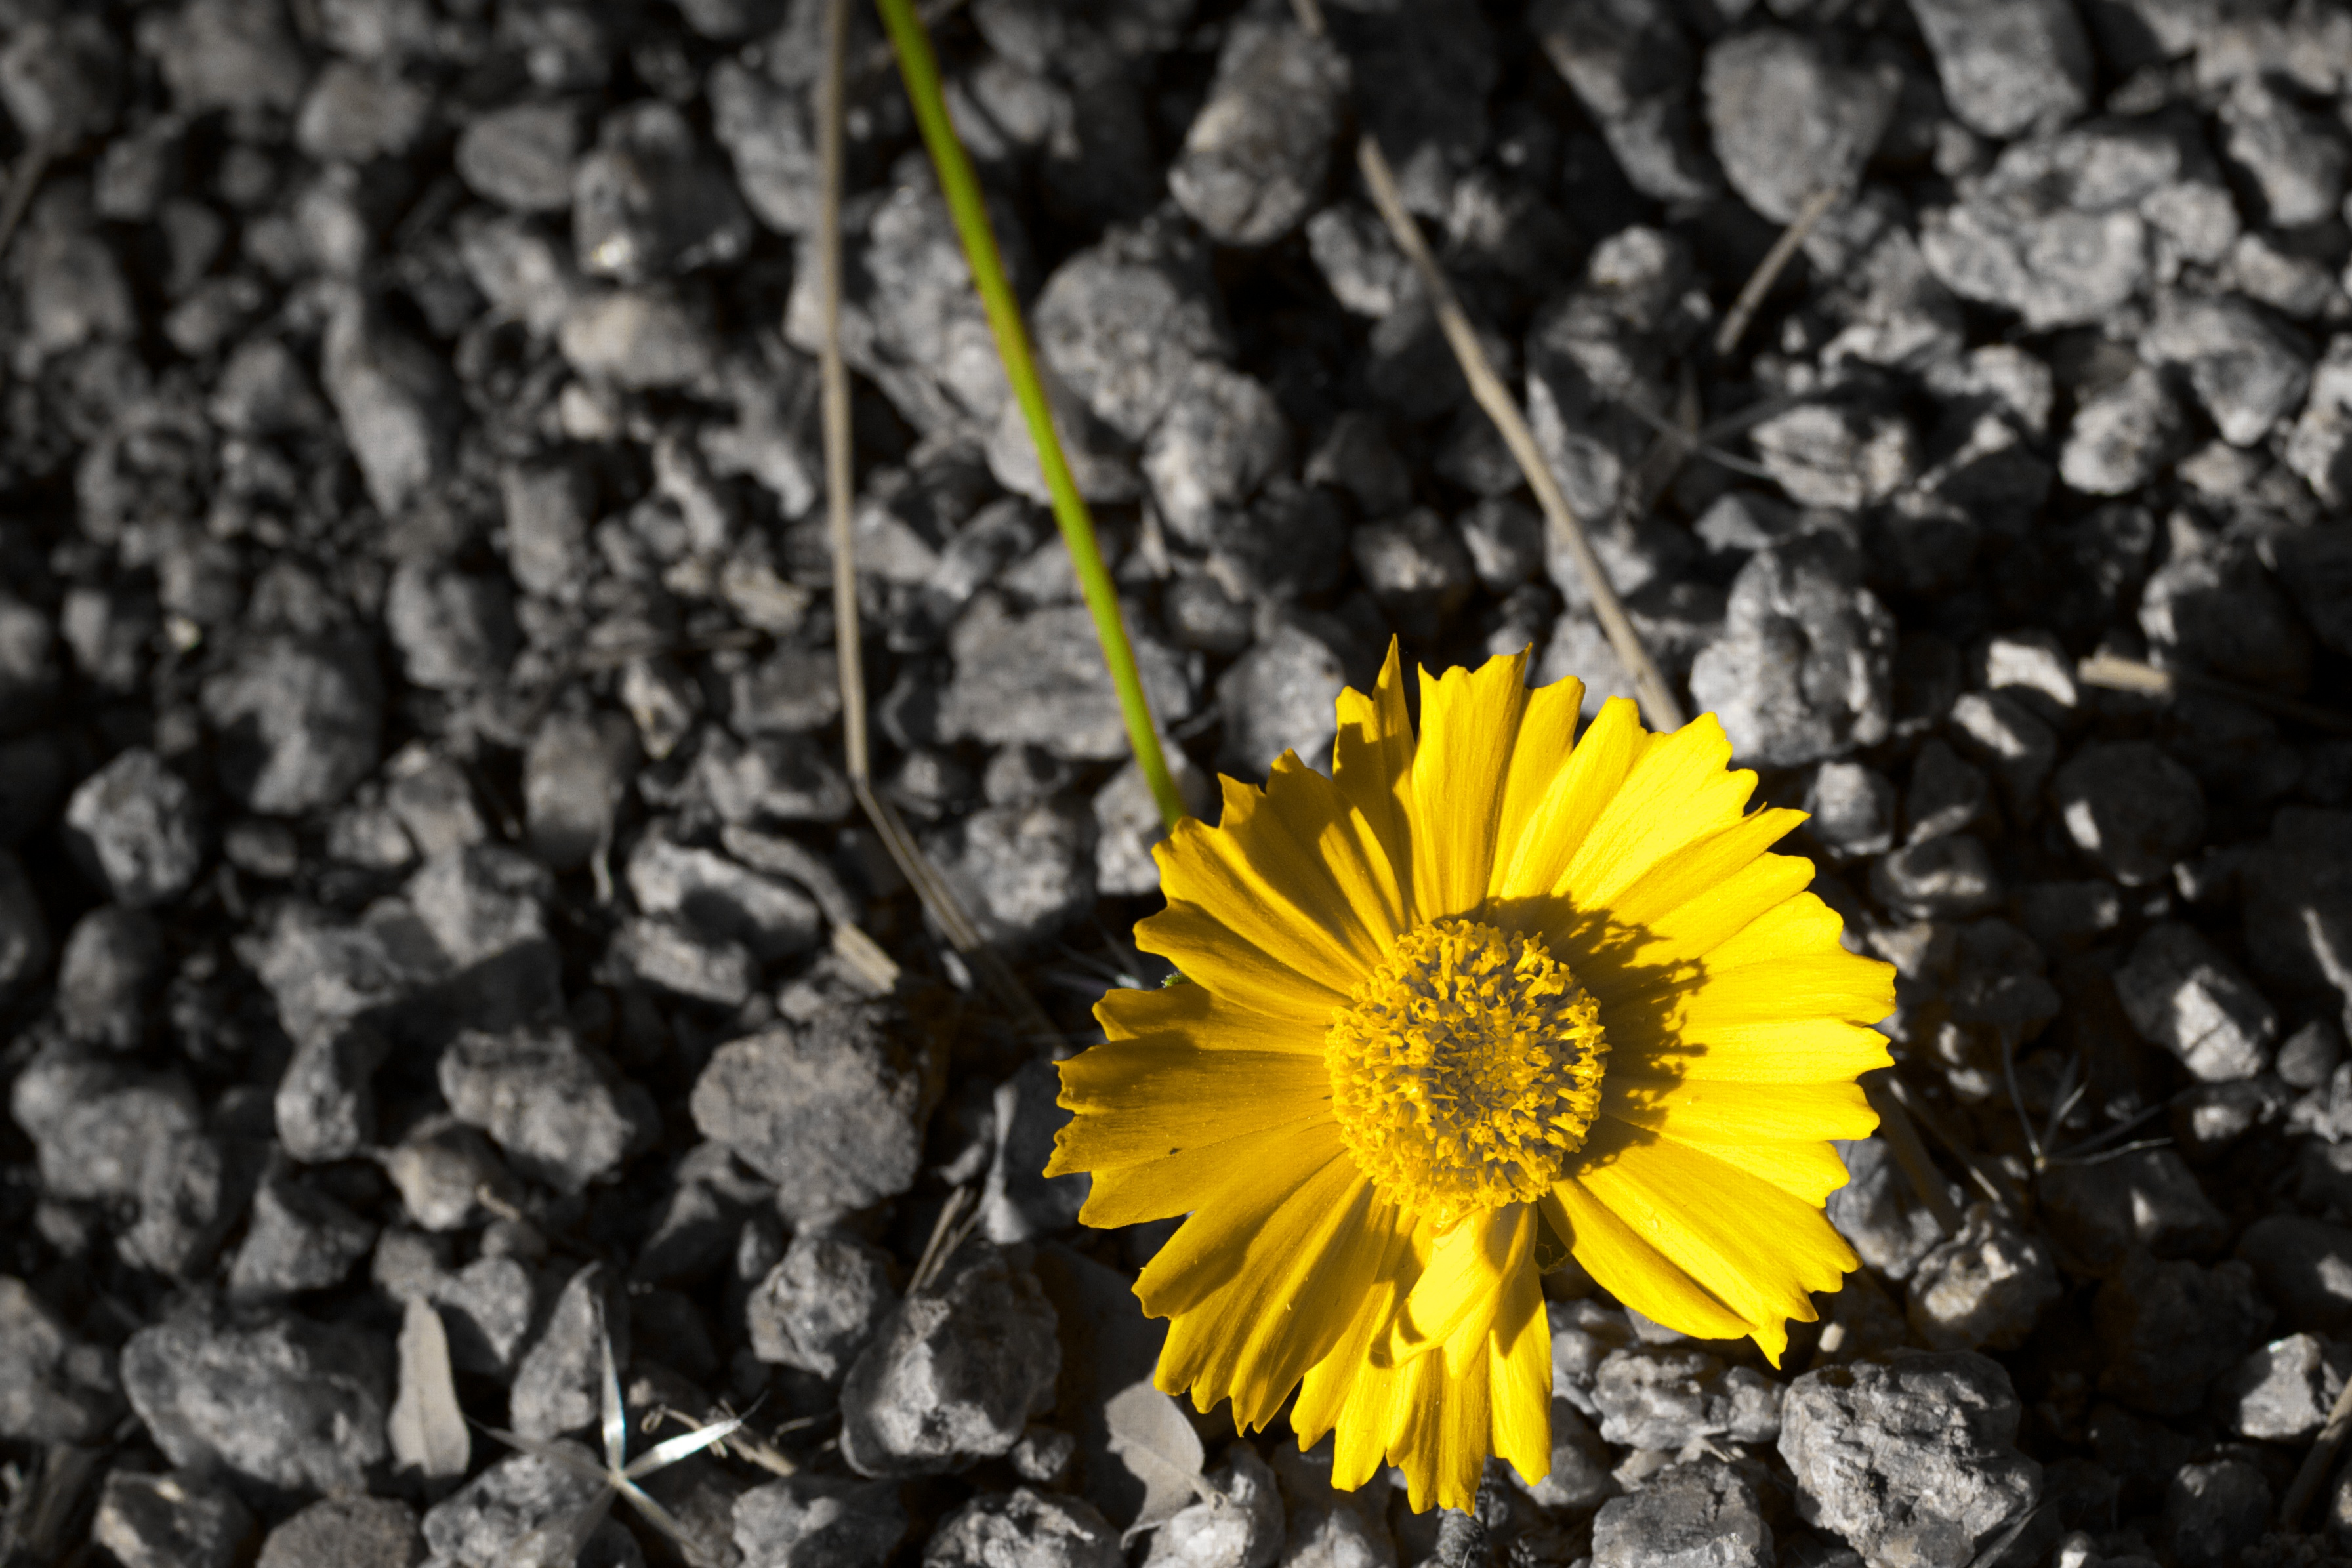
plant, leaf, flower, petal, soil, botany, yellow, flora, wildflower, macro photography, flowering plant, daisy family, annual plant, land plant